Air transport in the United Kingdom

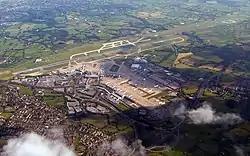
An aerial view of Manchester Airport

Outside London and the South East, the use of regional airports has increased dramatically in recent years, with the amount of air traffic using these facilities doubling in the period 1995 to 2005. To illustrate this growth, in the five years from 2001 passenger numbers at the regional airports of Exeter Airport, Bristol Airport, and Newcastle Airport increased by 191 per cent, 113 per cent, and 60 per cent respectively. In the same period the largest airports experienced some of the slowest growth, with Heathrow passenger numbers increasing by 11 per cent, and those of Gatwick increasing by less than 10 per cent.